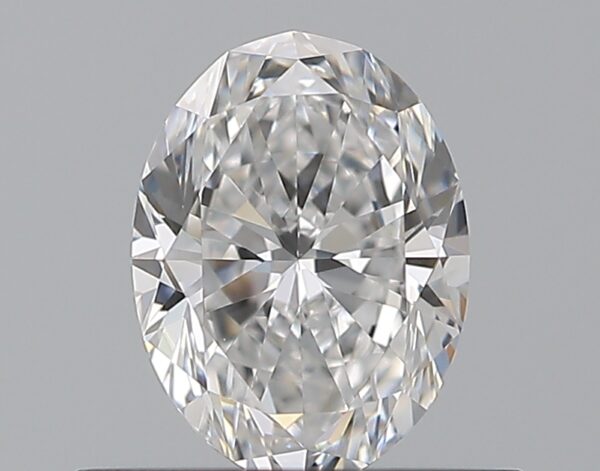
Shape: oval
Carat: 0.5
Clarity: VVS2
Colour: D
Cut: EX
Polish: EX
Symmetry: VG
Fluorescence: F
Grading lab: GIA
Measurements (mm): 5.92 x 4.41 x 2.79